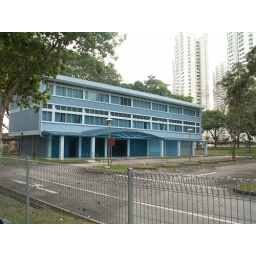
This building used to house the Queenstown Driving Test Centre in the 70's